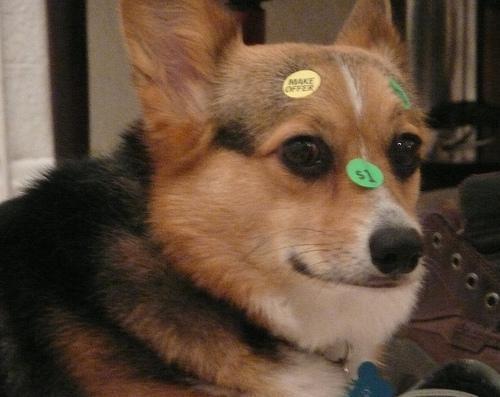
Pembroke